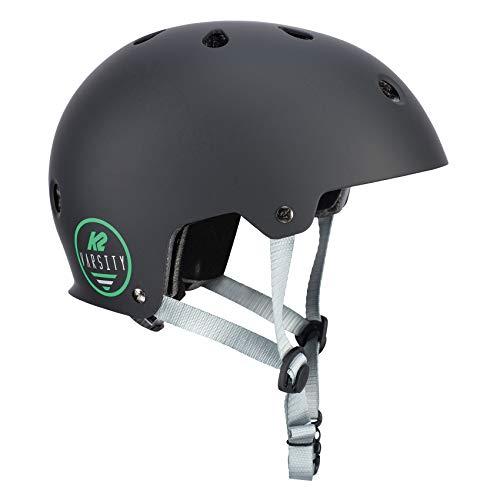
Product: K2 Varsity Helmet
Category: Sports & Outdoors | Outdoor Recreation | Skates, Skateboards & Scooters | Skateboarding | Protective Gear
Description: Durable ABS Shell.
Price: $29.99 - $35.95
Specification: Shipping Information: View shipping rates and policies|ASIN: B082BW81MK|    #2311    in Inline & Roller Skating Equipment